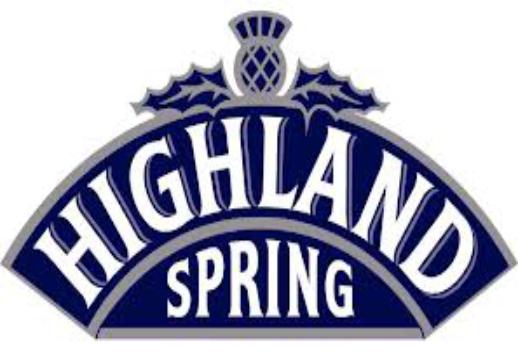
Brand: Highland Spring
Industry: Food